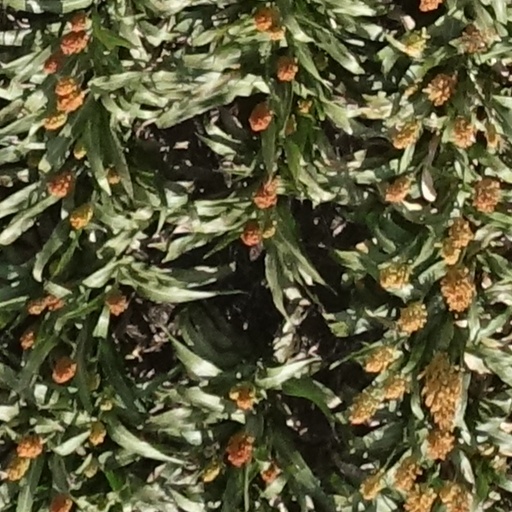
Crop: sorghum